Describe the emotion expressed in this image:  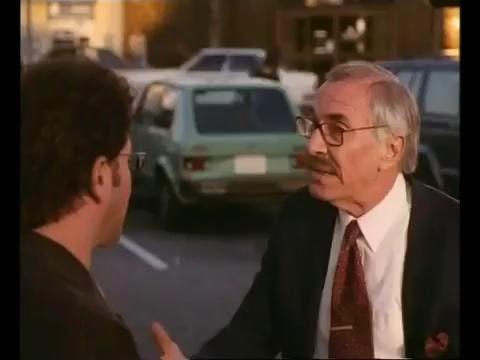
This person displays Pain, valence and arousal with low intensity.